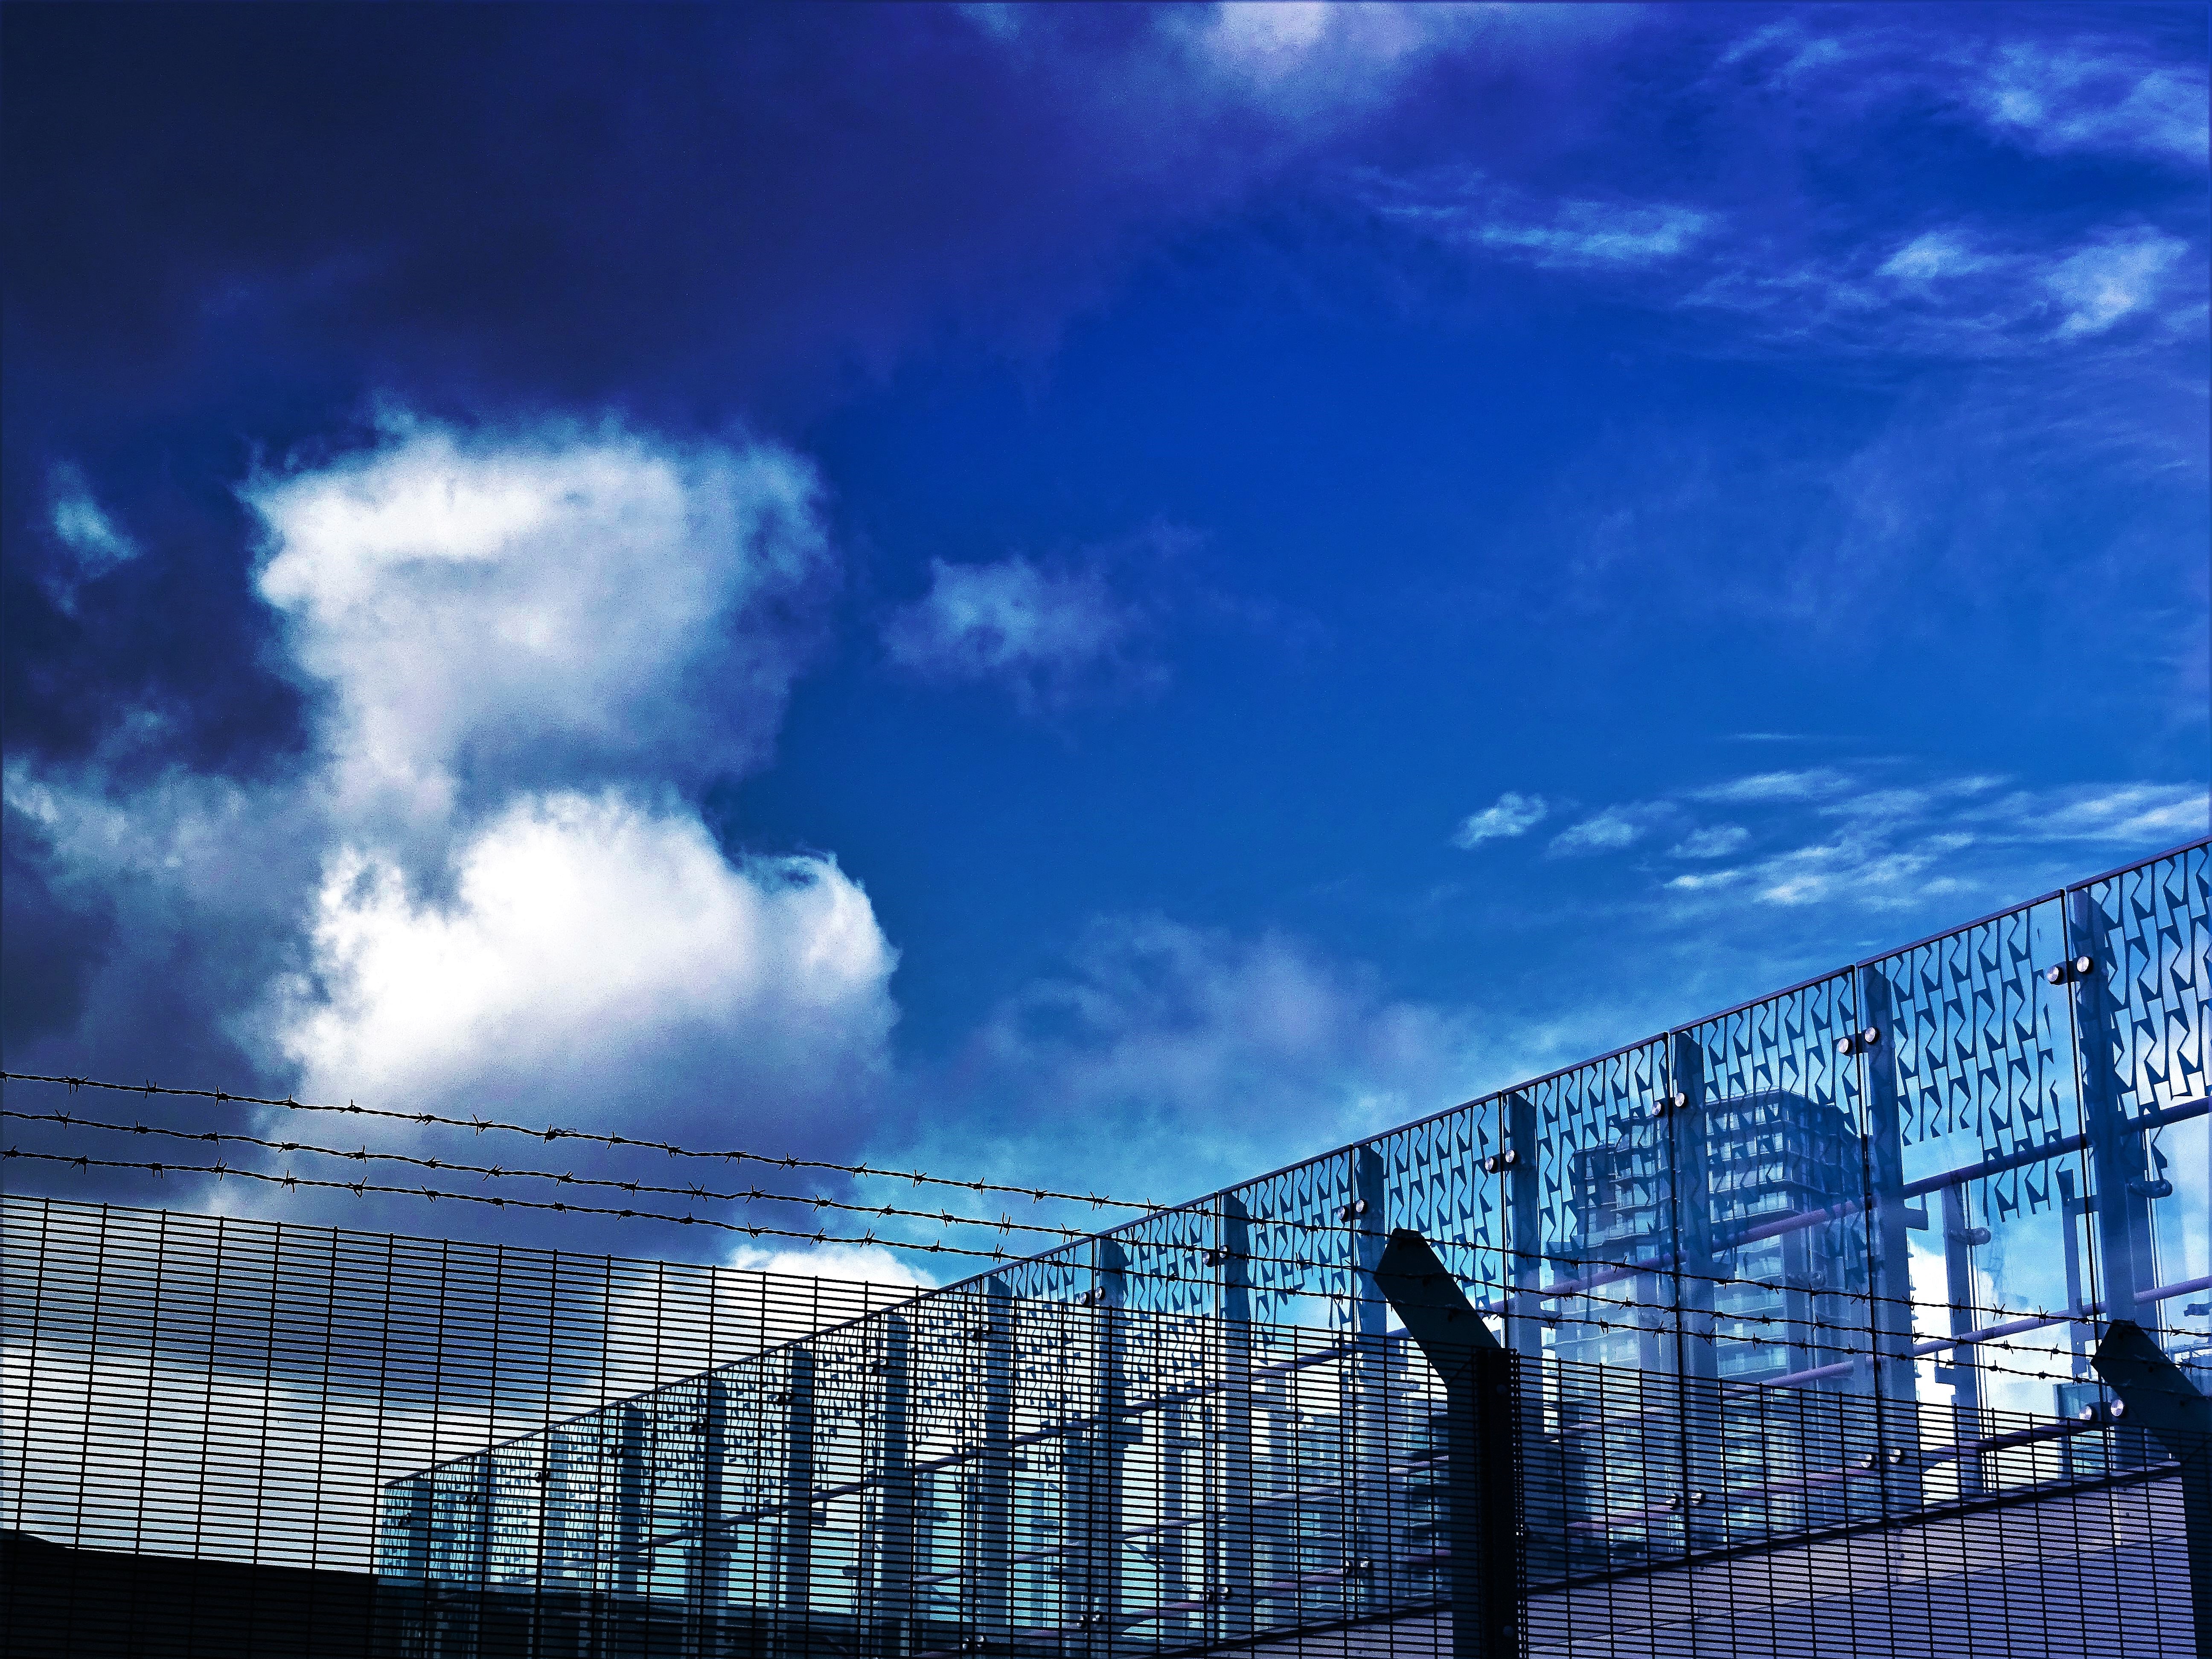
sky, blue, cloud, daytime, architecture, urban area, reflection, atmosphere, cumulus, metropolitan area, meteorological phenomenon, photography, city, electric blue, roof, world, evening, building